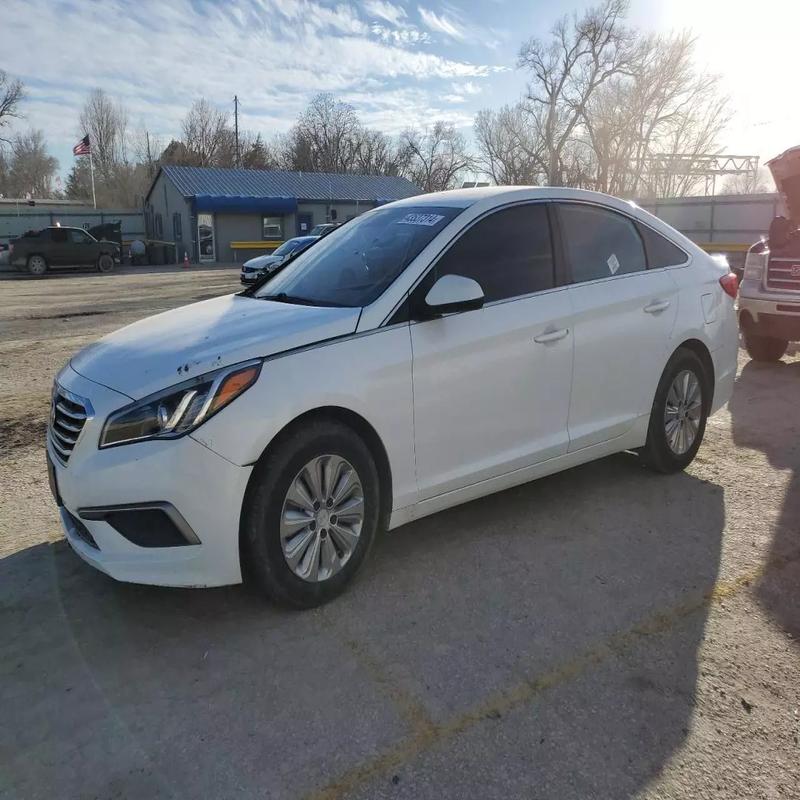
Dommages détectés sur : capot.
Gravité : mineur